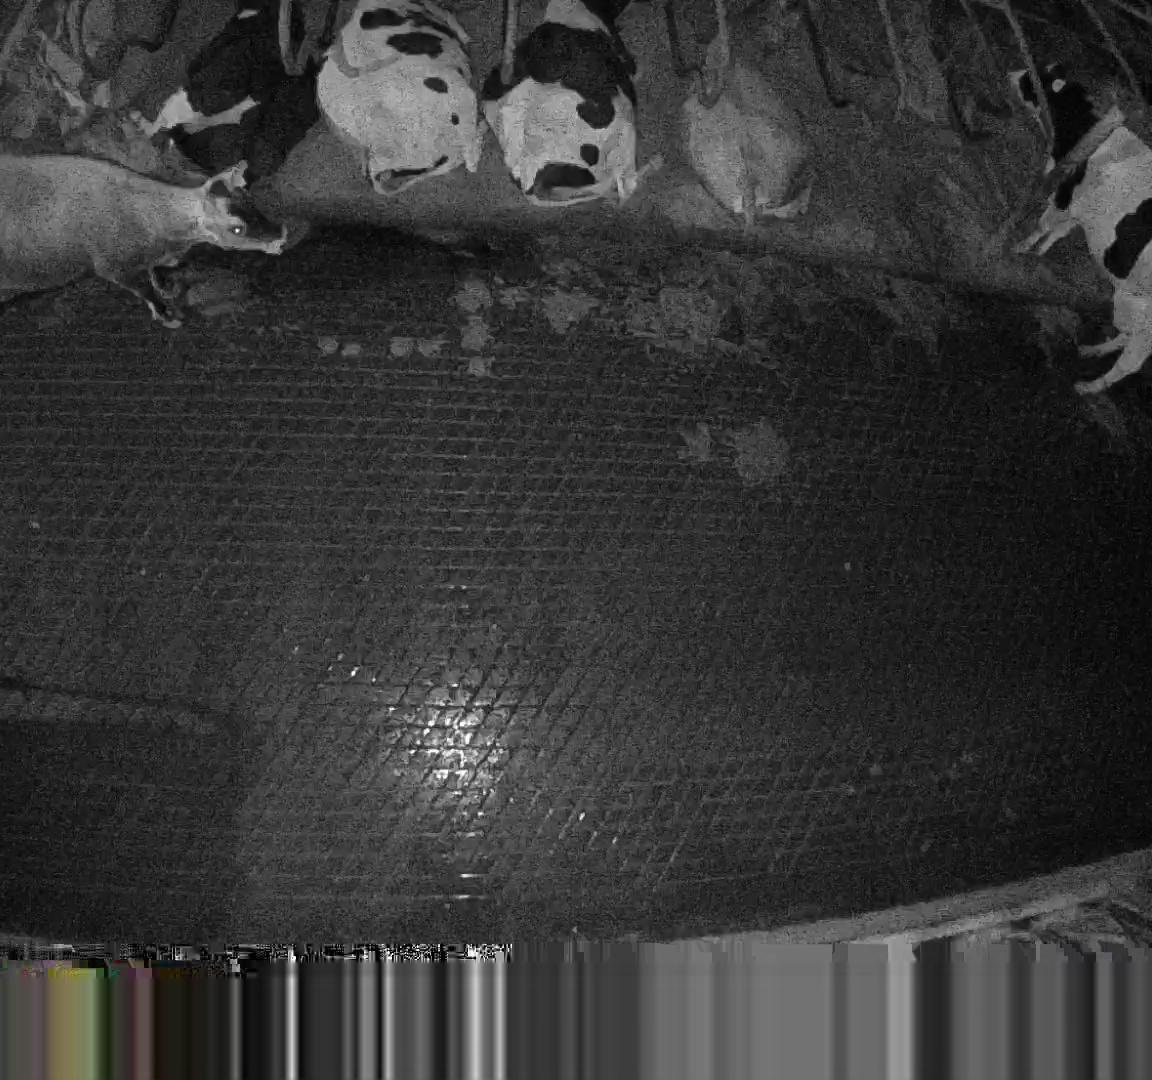
Number of cows: 6